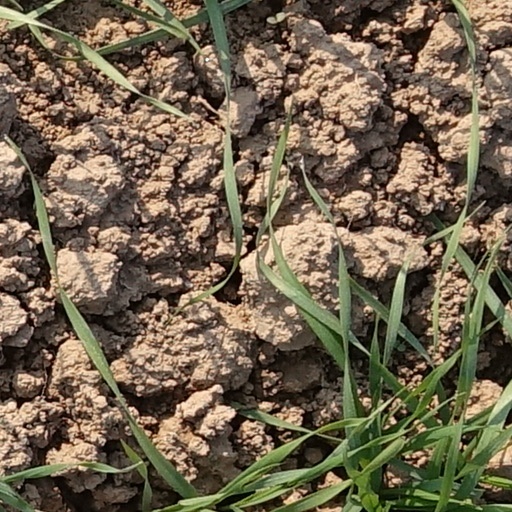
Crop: wheat